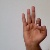
The image shows a hand gesture representing the letter 'F' in Indian Sign Language.